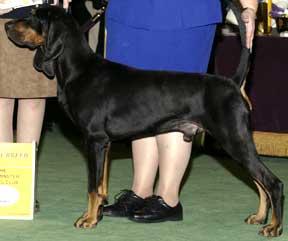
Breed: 225-n000062-black_and_tan_coonhound